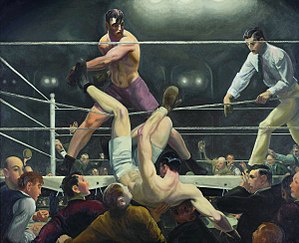
Jack Dempsey
Jack Dempsey blivet slået ud af af ringen af Luis Firpo i en VM-kamp, maleri af George Wesley Bellows (1924). Dempsey kom dog tilbage og vandt på knockout.
"William Harrison ""Jack"" Dempsey var en tidligere verdensmester i sværvægtsboksning.